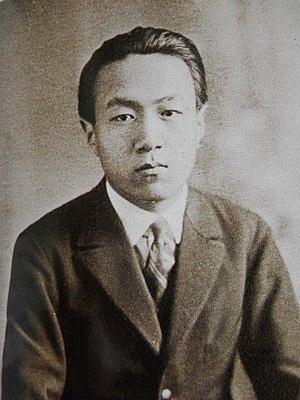
Shōhei Ōoka, né le 6 mars 1909 à Tokyo et mort le 25 décembre 1988 dans la même ville, est un romancier japonais, également critique littéraire et traducteur de littérature française. Ōoka appartient à ce groupe d'écrivains d'après-guerre pour lesquels la Seconde Guerre mondiale occupe une importance considérable dans leurs œuvres. Tout au long de sa vie, il publia des nouvelles et des critiques dans presque tous les magazines littéraires du Japon.